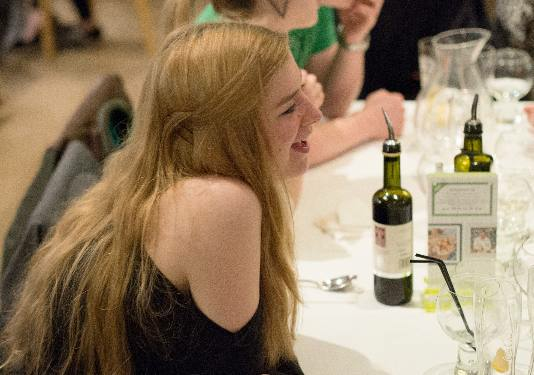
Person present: Yes